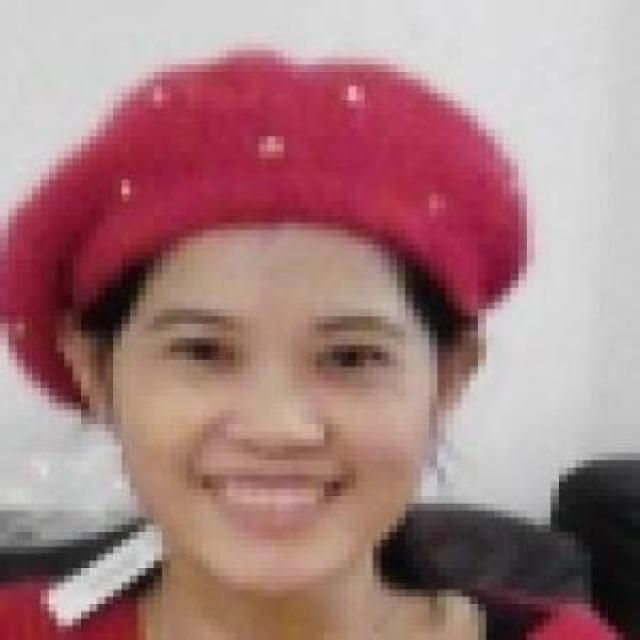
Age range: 21-44